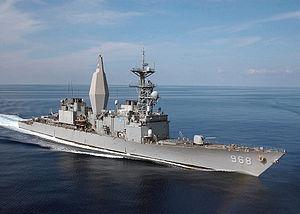
Arthur William Radford, né le 27 février 1896 à Chicago et mort le 17 août 1973 à Bethesda, est un amiral et aviateur naval de l'United States Navy. En plus de 40 ans de service militaire, Radford occupe divers postes dont vice-chef des Opérations navales, commandant de la flotte du Pacifique et chef d'État-Major des armées, l'officier militaire le plus élevé dans la hiérarchie des Forces armées des États-Unis.